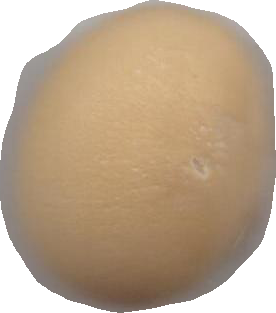
Variety: Grobogan